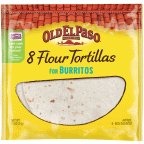
Item Name: Old Flour Tortillas For Burritos 11 OZ (Pack of 24)
Value: 264.0
Unit: Fl Oz

Price: 2.44